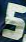
Number: 5